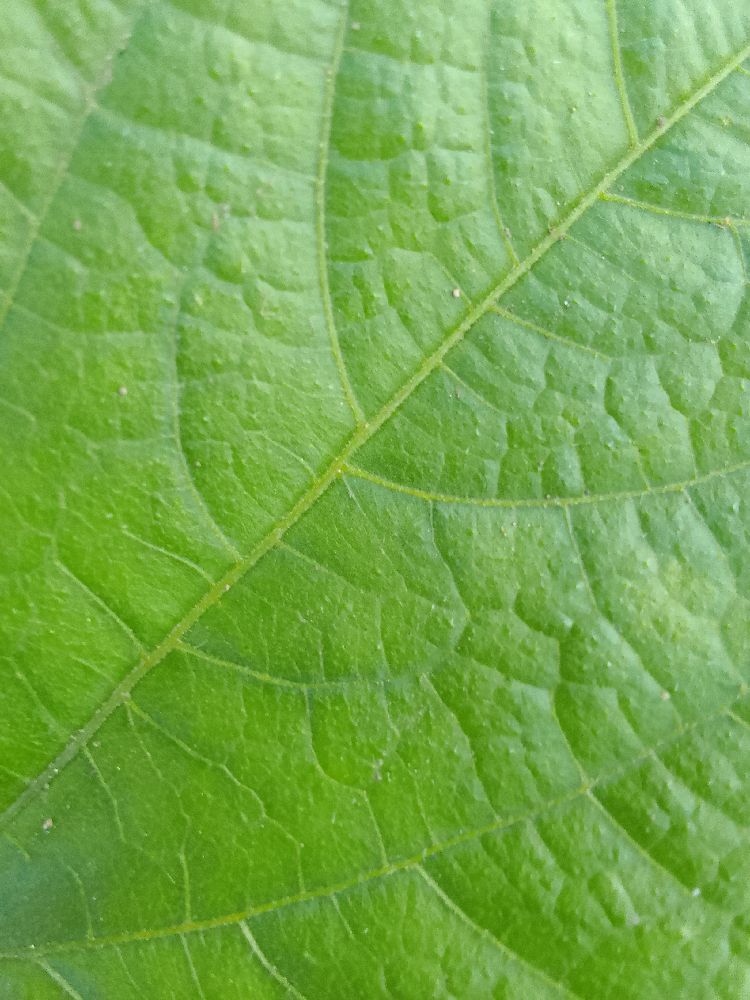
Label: healthy